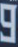
Number: 9